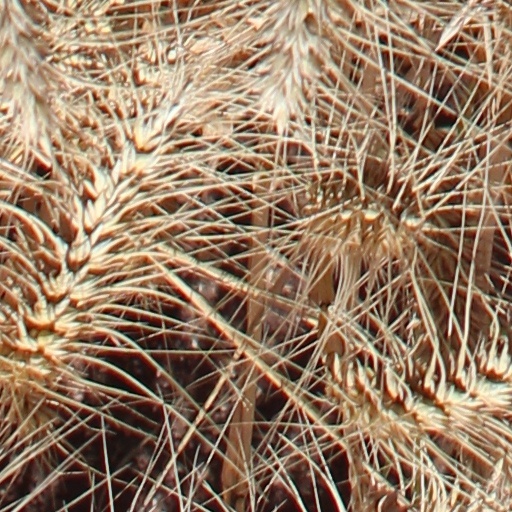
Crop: wheat